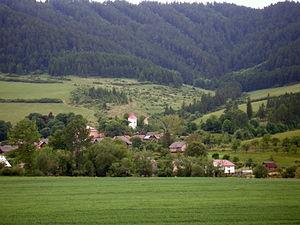
Brezovička est un village de Slovaquie situé dans la région de Prešov.